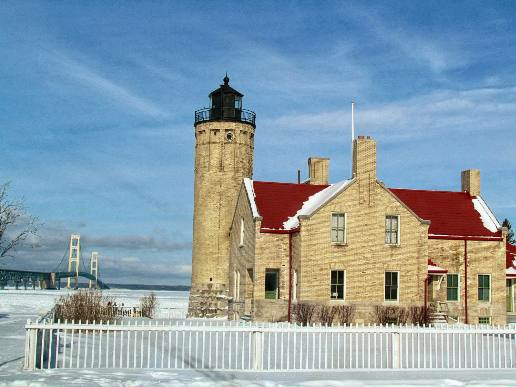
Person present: No